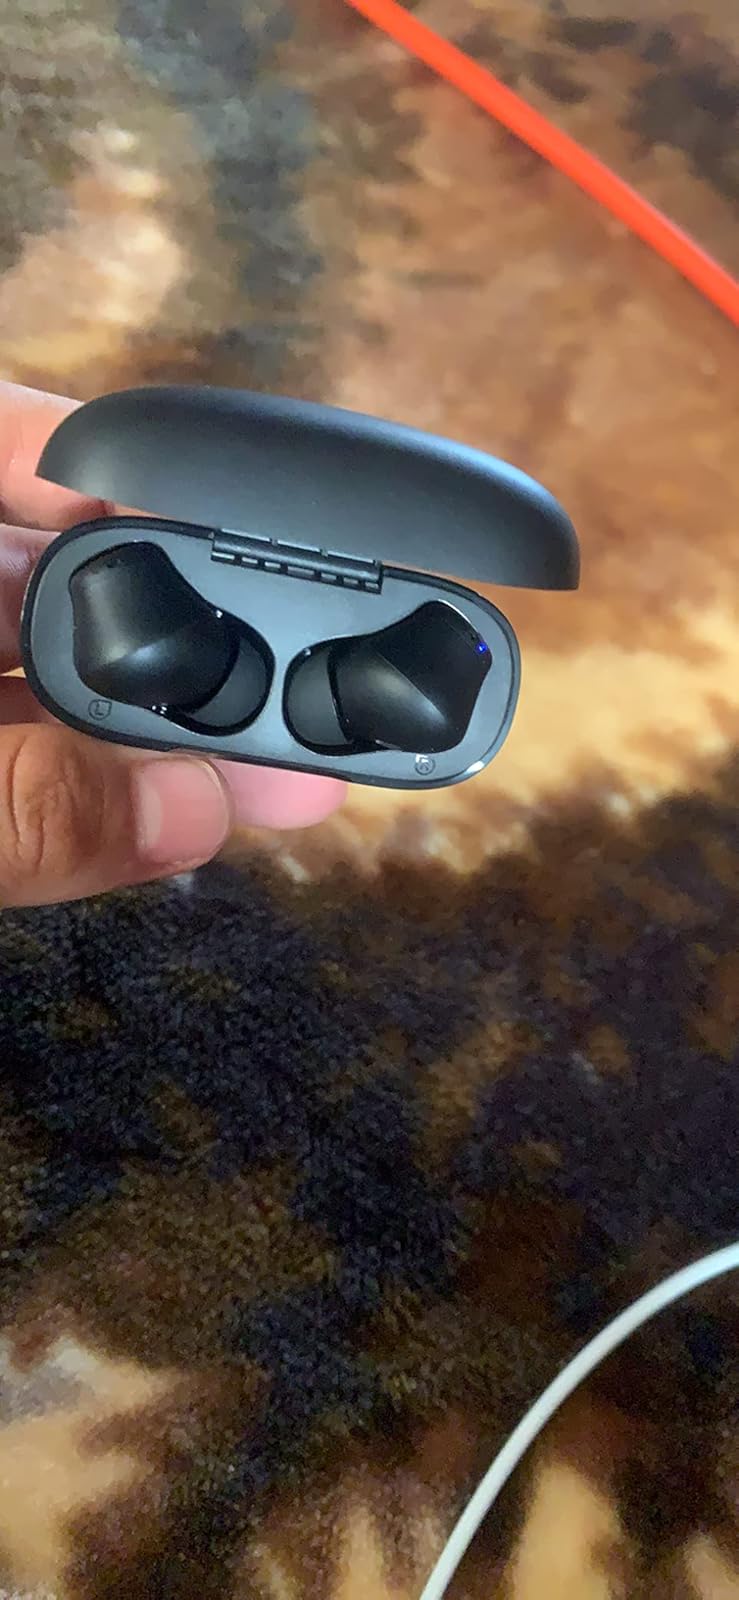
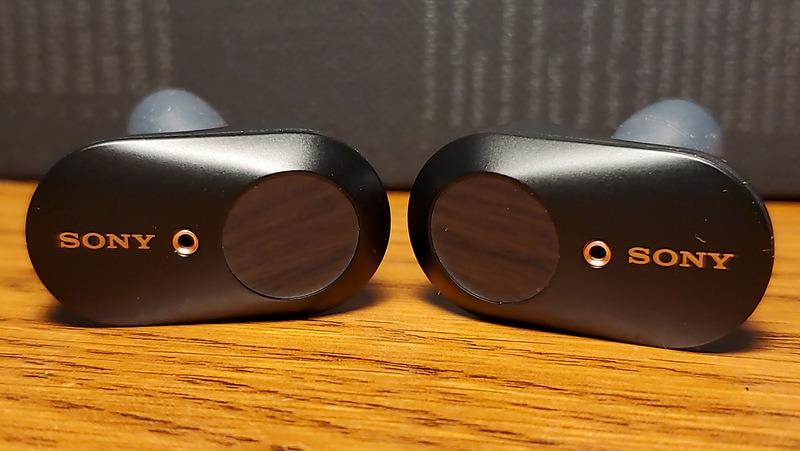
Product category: earbuds
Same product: no